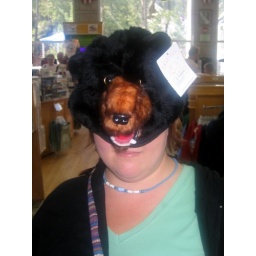
Debbie in bear hat